Angra do Heroísmo

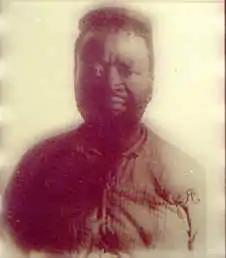
Ngungunhane, the "Lion of Gaza", was captured by Portuguese forces after his rebellion in Portuguese West Africa and exiled to Angra do Heroísmo

When King João VI died in 1826, the country was plunged into a succession crisis. The king had a rightful male heir, Emperor Pedro of Brazil, who had successfully rebelled against his father in the 1820s. Many prominent Portuguese, however, did not wish to be reunified with their former colony. The king's younger son Miguel was exiled in Austria, having led a number of failed revolutions of his own against his father's liberal regime. Pedro abdicated the Portuguese throne in favor of his 7-year-old daughter Maria da Glória, stipulating that she would marry her uncle Miguel when she came of age. In order to rule jointly with his niece, however, Miguel was obligated to swear an oath to uphold the existing liberal constitution. Miguel initially agreed but quickly reneged. He deposed his young niece and began establishing an absolutist monarchy.